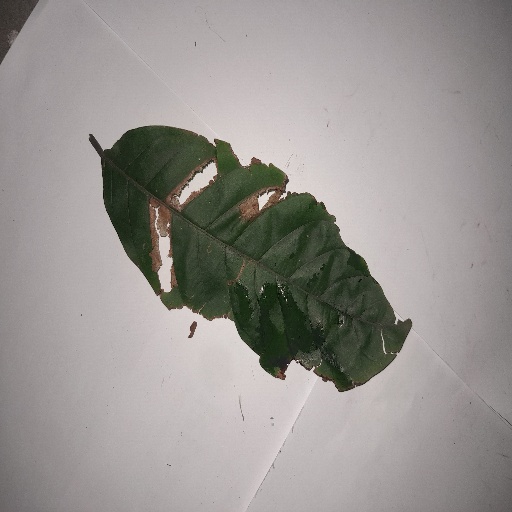
Species: HariTaki
Leaf condition: Bacterial Spot